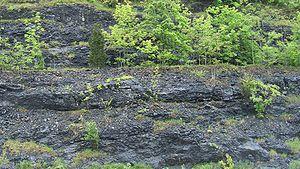
La fracturation hydraulique est la dislocation ciblée de formations géologiques peu perméables’ par le moyen de l'injection sous très haute pression d'un fluide destiné à fissurer et micro-fissurer la roche. Cette fracturation peut être pratiquée à proximité de la surface, ou à grande profondeur, et à partir de puits verticaux, inclinés ou horizontaux.